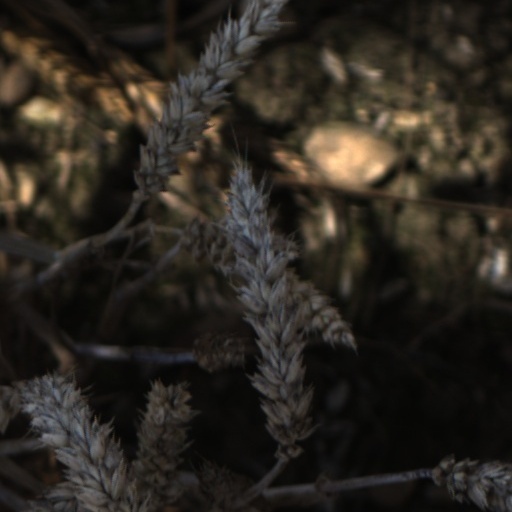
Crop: wheat